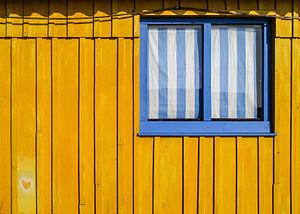
Le Château-d'Oléron (Charente-Maritime, France)
Une cabane est une construction immobilière destinée à servir d'abri temporaire, saisonnier ou provisoire à des personnes, des biens ou des activités, par opposition à la maison, laquelle sert d'abri permanent.